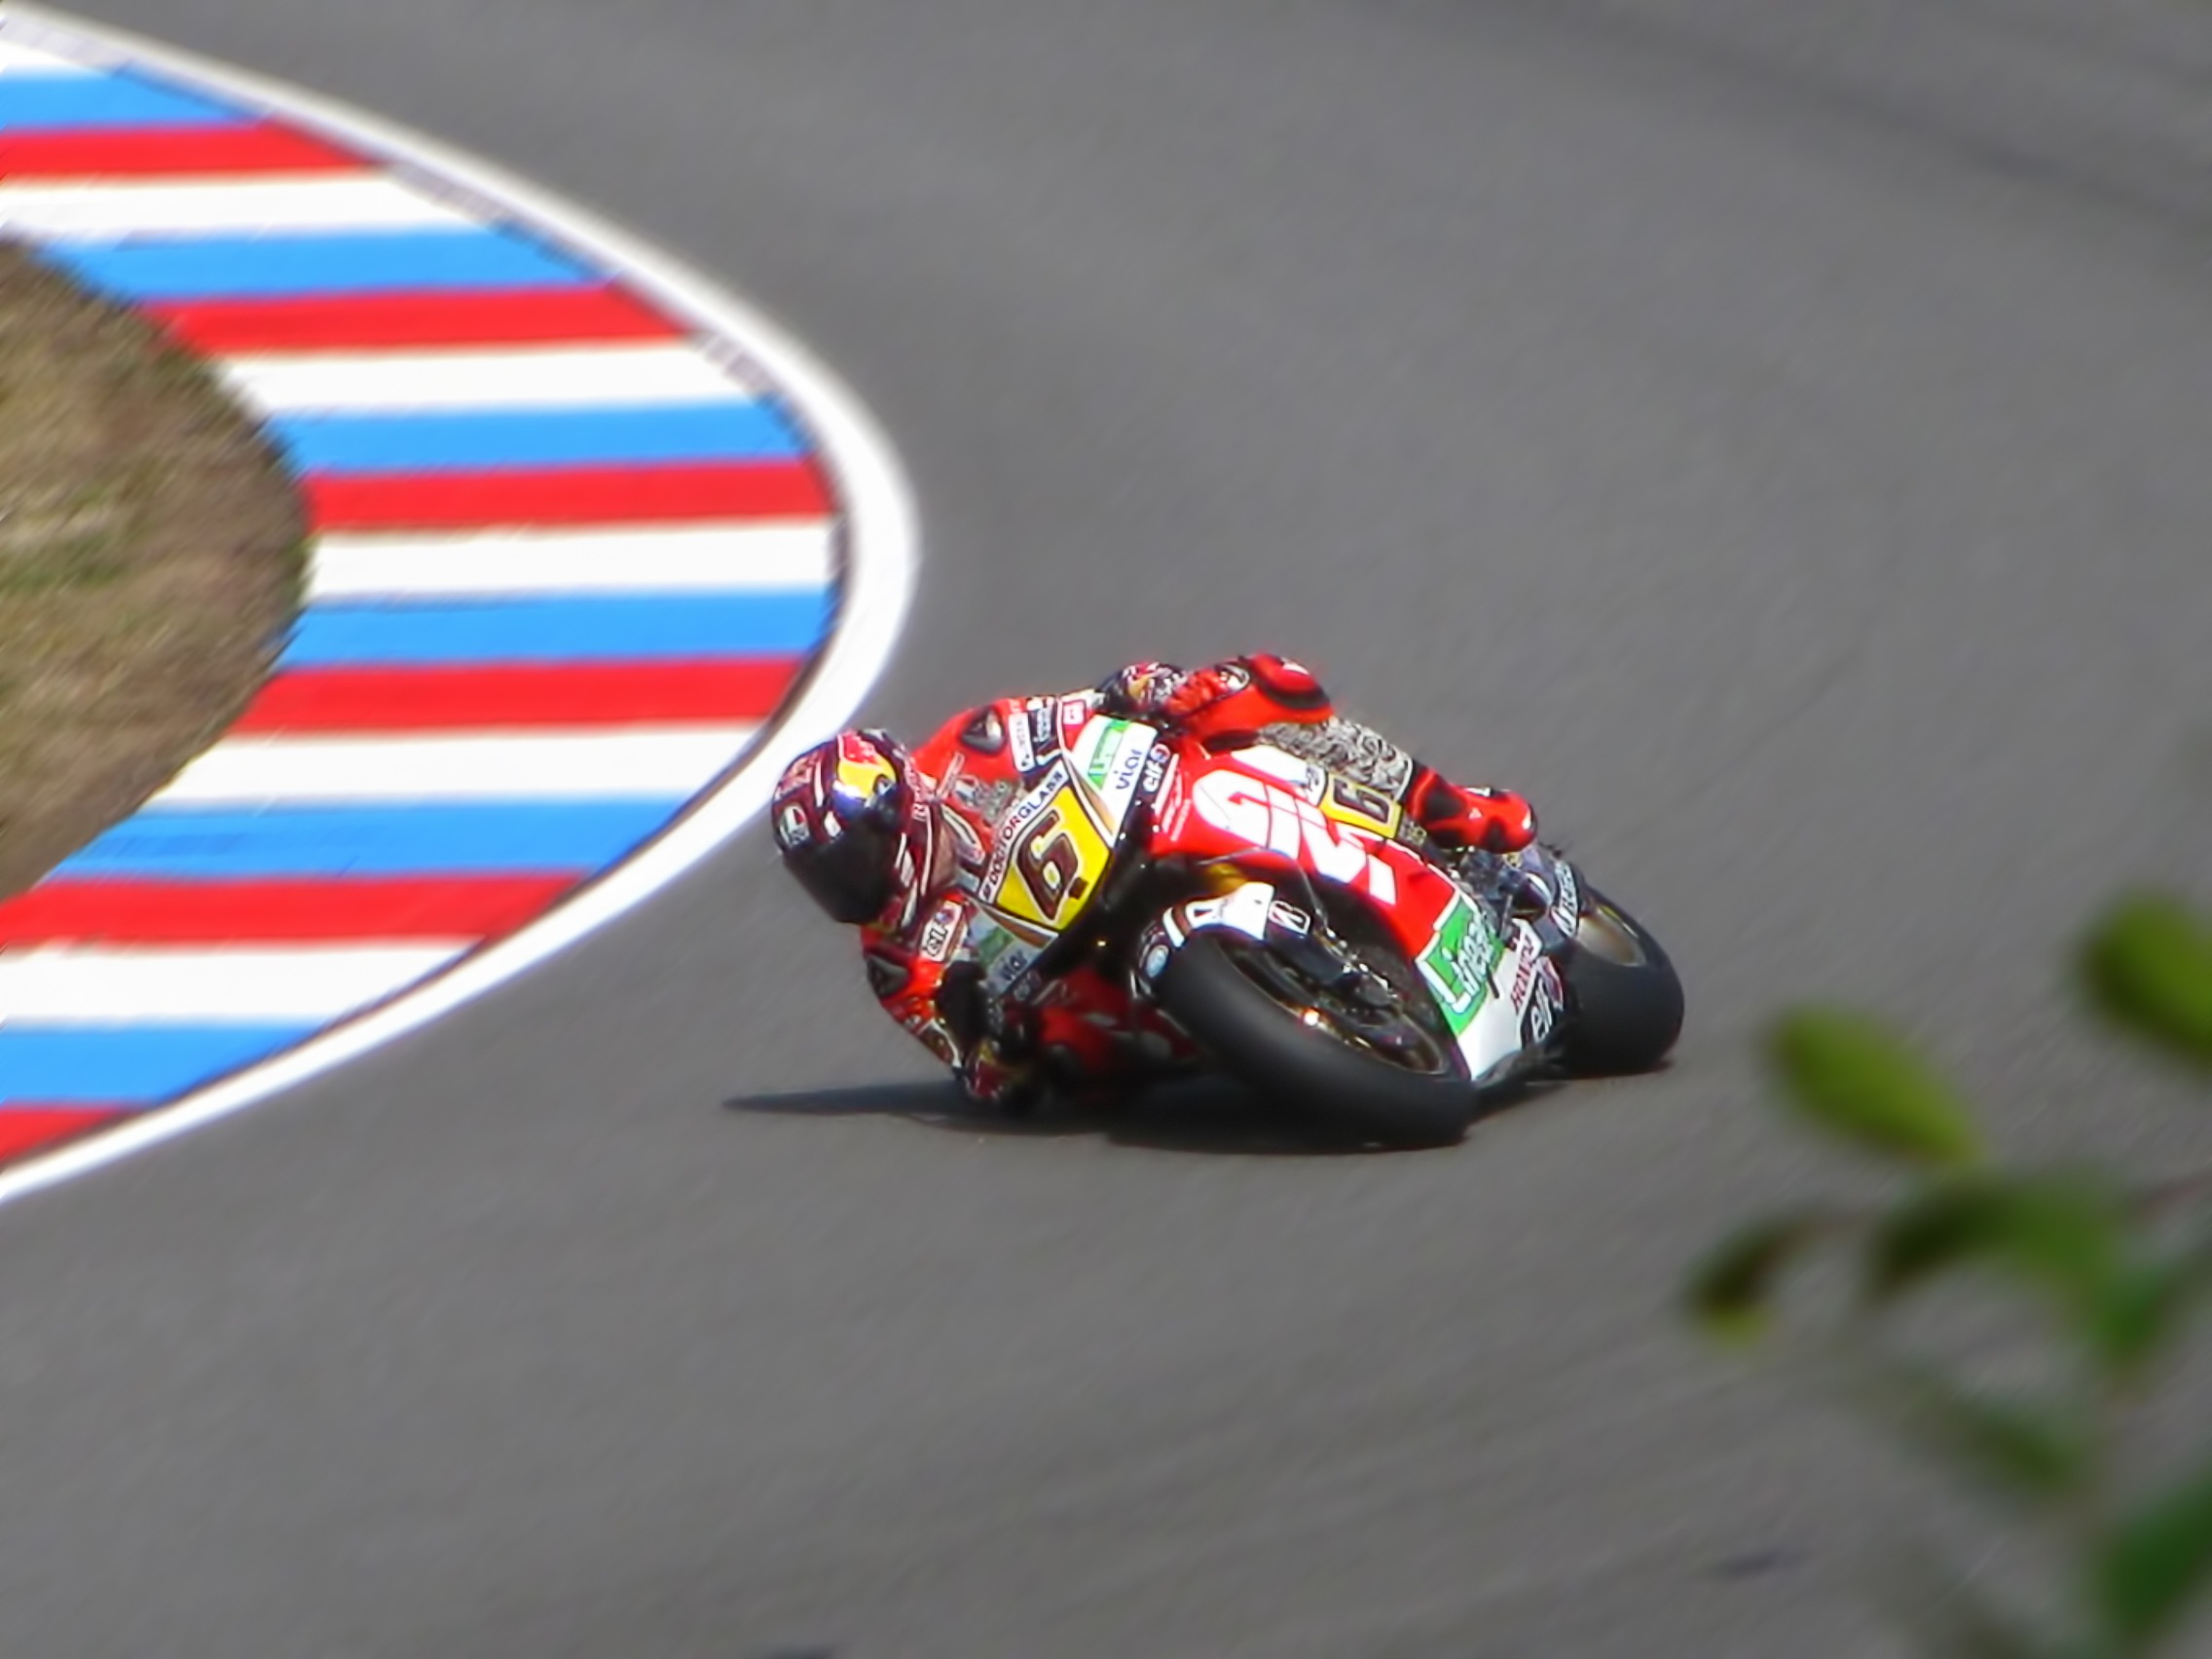
track, vehicle, motorcycle, speed, race, competition, sports, racing, motor, honda, race track, races, motors, circuit, brno, motorsport, motogp, grand prix, racing bike, motorcycle racing, auto racing, road racing, grand prix motorcycle racing, stefan bradl